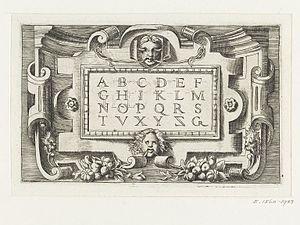
Gravure au burin de Georges Reverdy
Georges Reverdy, est un graveur sur bois et sur cuivre de la Renaissance lyonnaise.